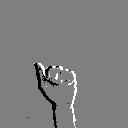
ASL letter: a